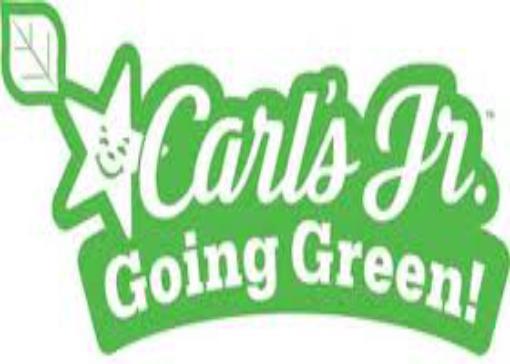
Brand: Carl's Jr
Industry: Food